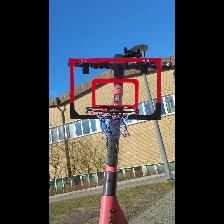
Label: NonHuman